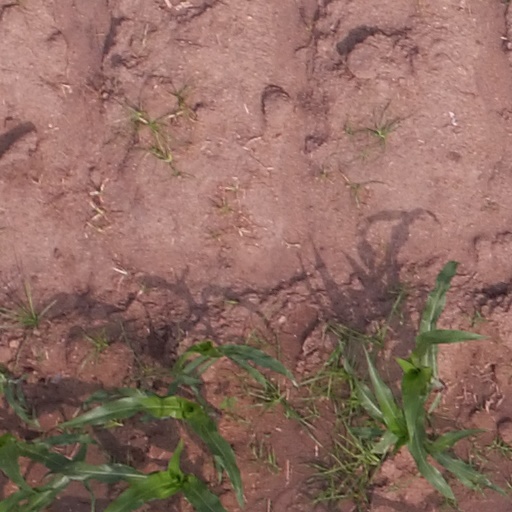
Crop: maize; corn